Đại Việt

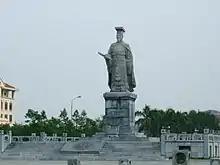
Statue of Ly Cong Uan (974–1028) in Bac Ninh

Emperor Lý Thái Tổ (r. 1009–1028) moved his court to the abandoned city of Đại La, which had previously been a seat of power under the Tang dynasty, and renamed it to Thăng Long in 1010. The city became what is now Hanoi. To control and maintain the nation's wealth, in 1013, Lý created a taxation system. His reign was relatively peaceful, though he campaigned against the Han communities in Hà Giang massif and subdued them in 1014. He furthermore laid the basis of a stable Vietnamese state, and his dynasty would rule the kingdom for the next 200 years.